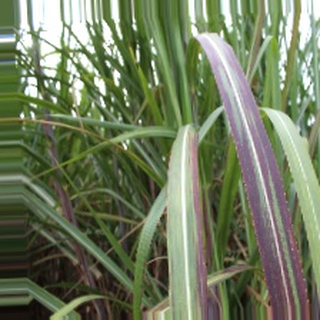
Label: sugarcane_bacterial_blight